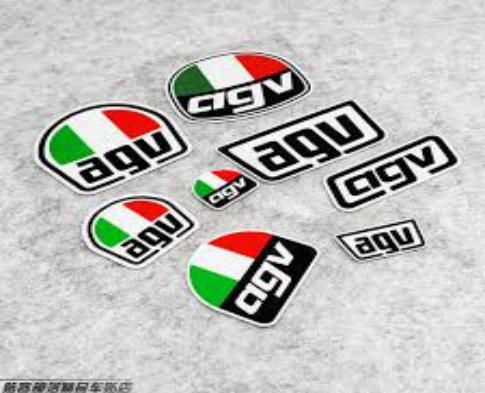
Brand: agv
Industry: Sports